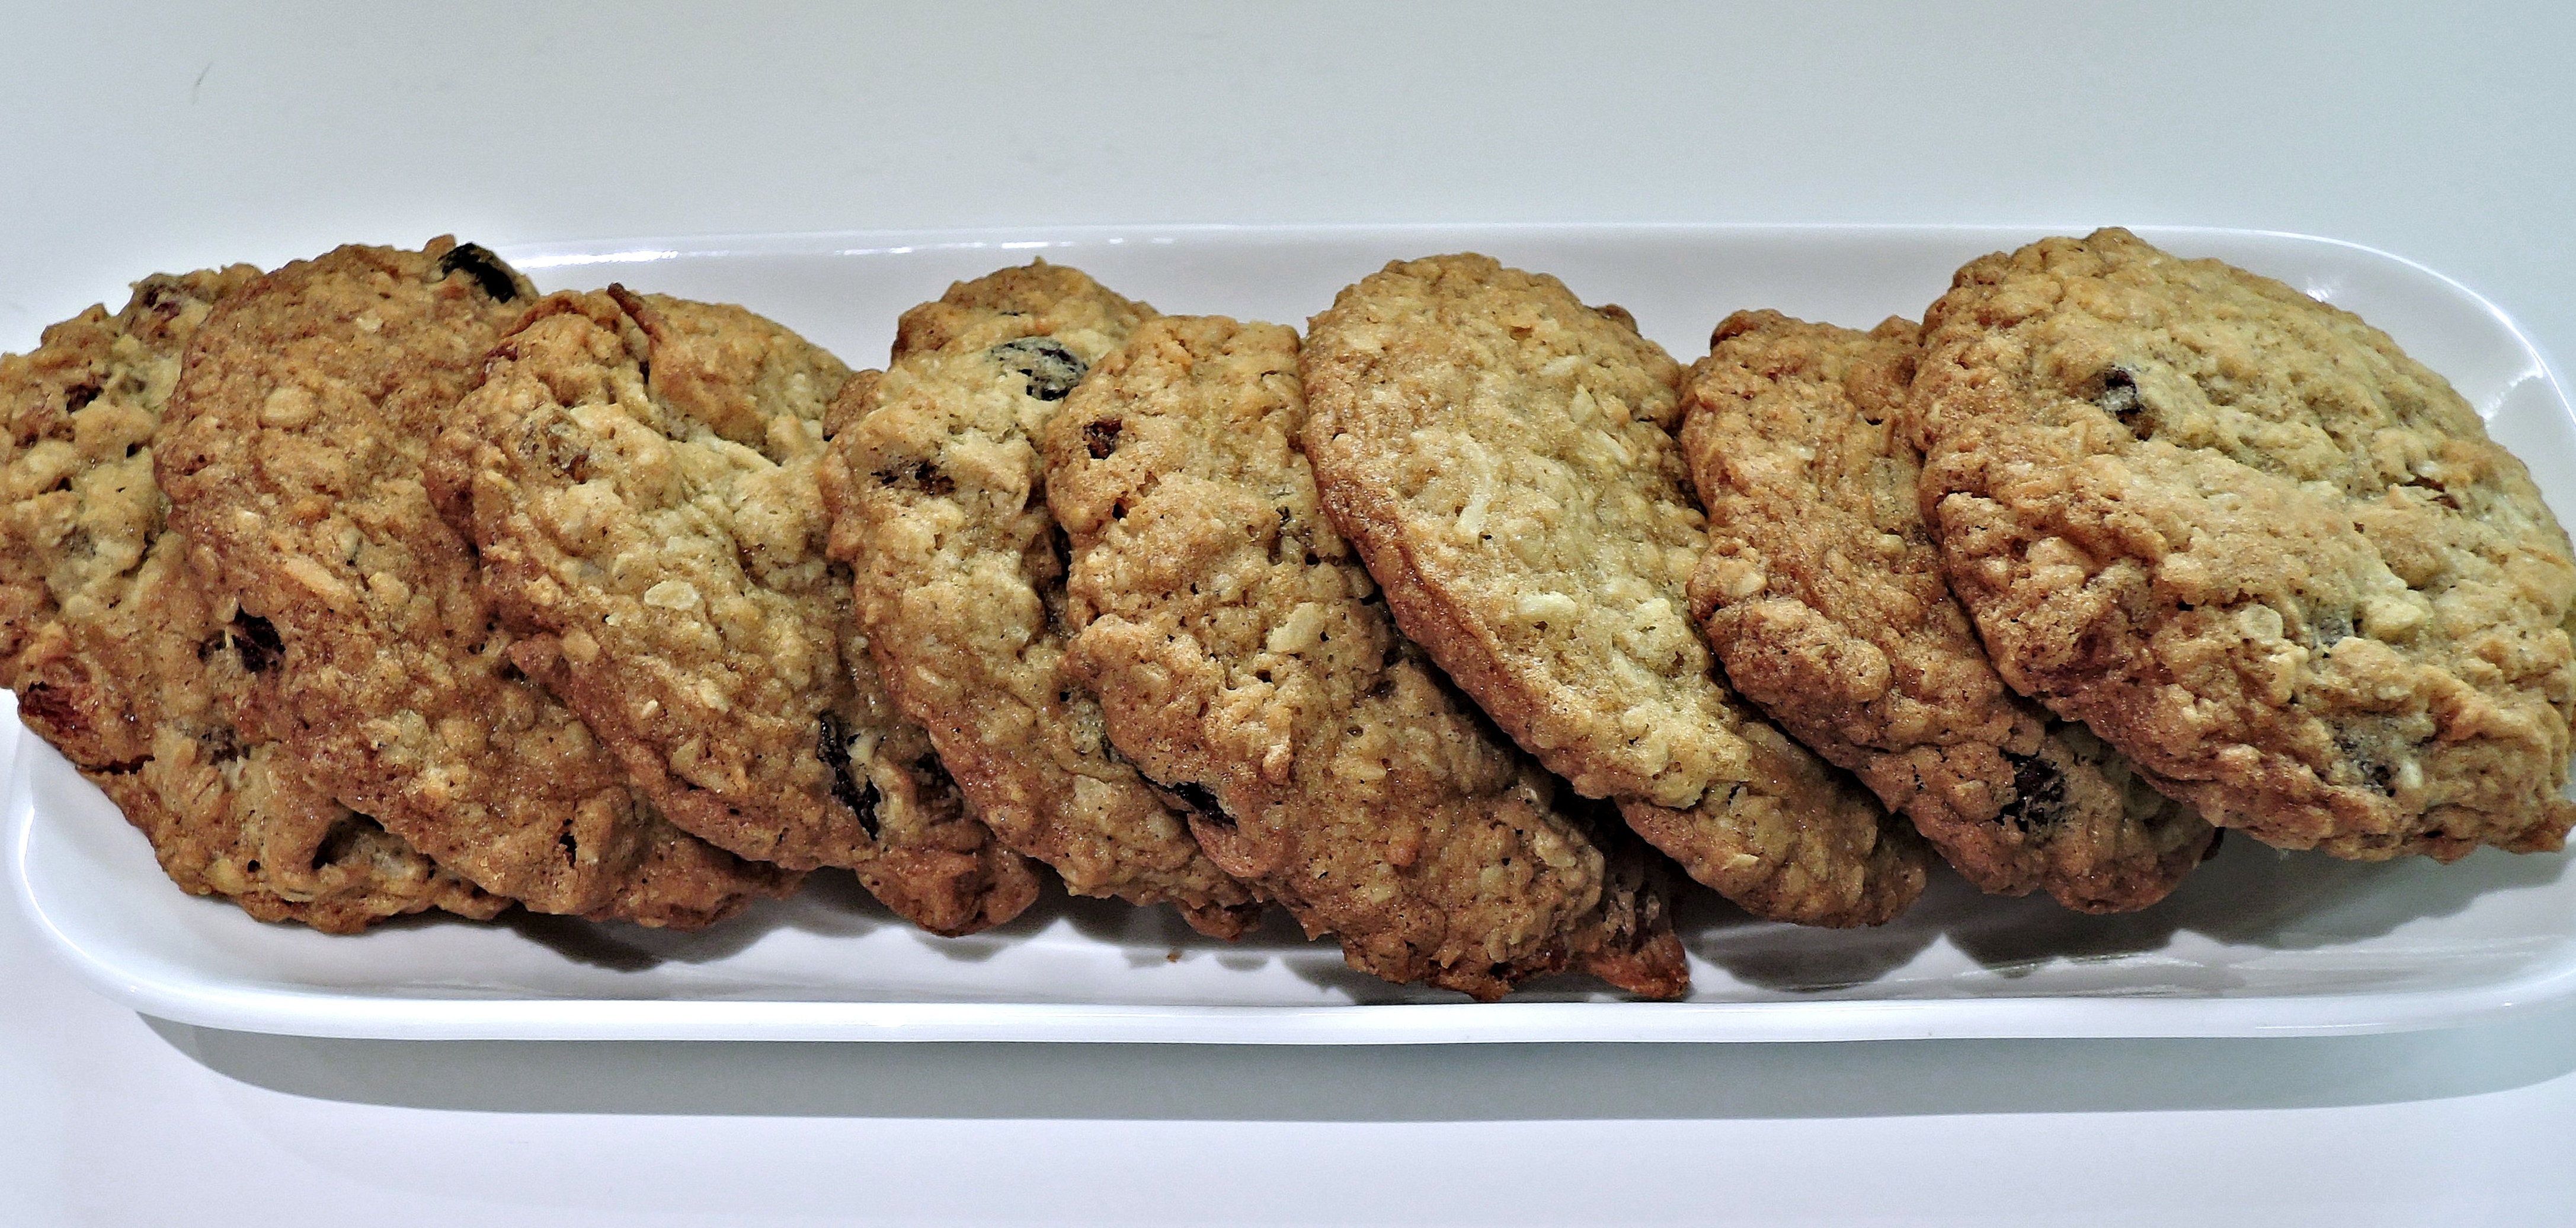
dish, meal, food, produce, breakfast, cookie, dessert, oatmeal, cereal, butter, chocolate chip cookie, coconut, sugar, scone, baked goods, raisins, oatmeal raisin cookies, grass family, snack food, cookies and crackers, fried food, anzac biscuit, gourmet cookies